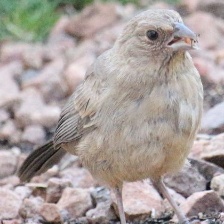
Species: ALBERTS TOWHEE
Scientific name: PIPILO ABERTI